Foreign policy of the Joe Biden administration

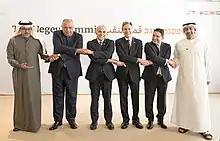
Secretary of state Antony Blinken participates in the Negev Summit, March 2022

During the Cold War, Sweden did not join NATO and maintained a neutral status between the Western and Eastern Bloc, although its democratic and mixed capitalist approach was generally more in tune with the West and the United States. After the end of the Vietnam War, which was deeply unpopular in Sweden, relations between the two countries improved. The two countries have been largely friendly, and the United States supported Sweden's NATO membership. Under a comprehensive mandate, Sweden's nonalignment policy has led it to serve as the protecting power for the United States and to represent Washington in North Korea on consular matters. On 3 August 2022, the U.S. Senate unanimously approved Finland and Sweden's accession bids to join NATO. President Biden approved the NATO membership of Finland and Sweden in August 2022.